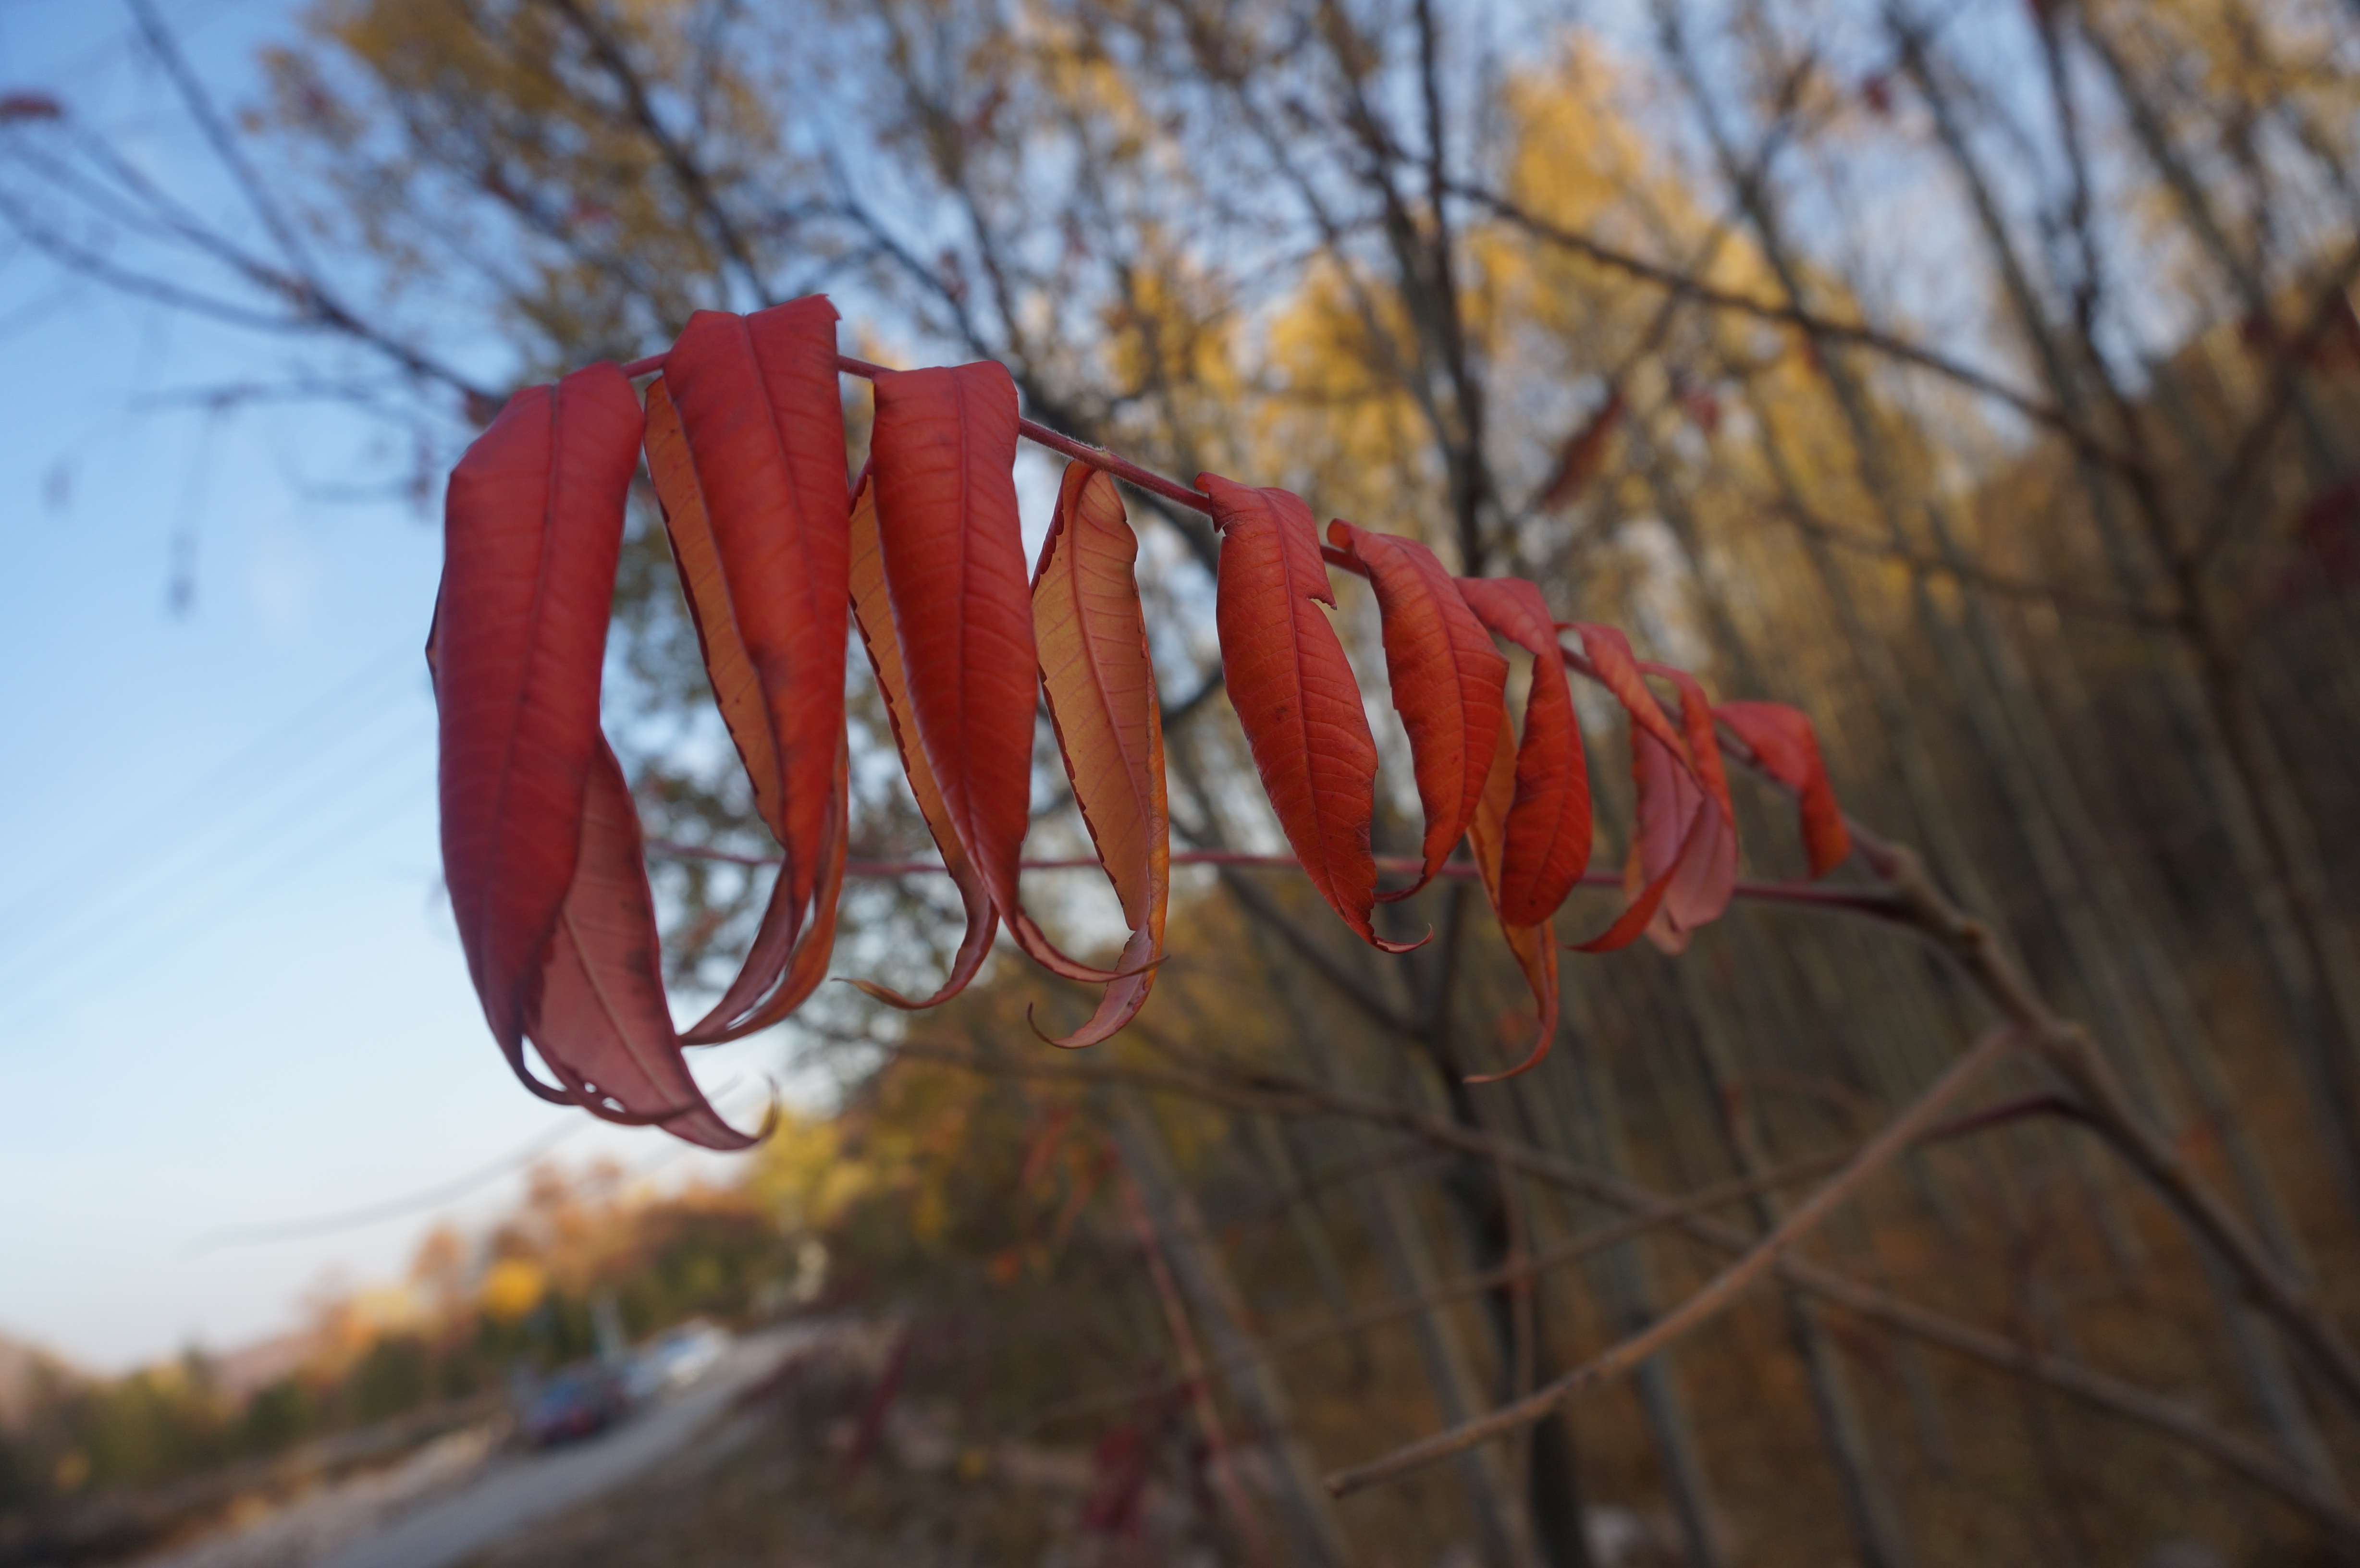
tree, branch, plant, leaf, flower, wind, red, autumn, season, red leaves, akita, china wind, flowering plant, land plant